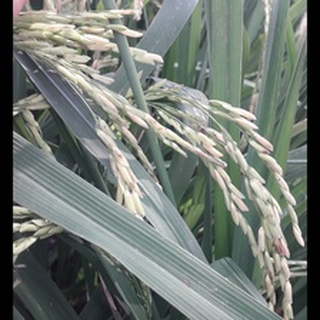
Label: healthy_rice